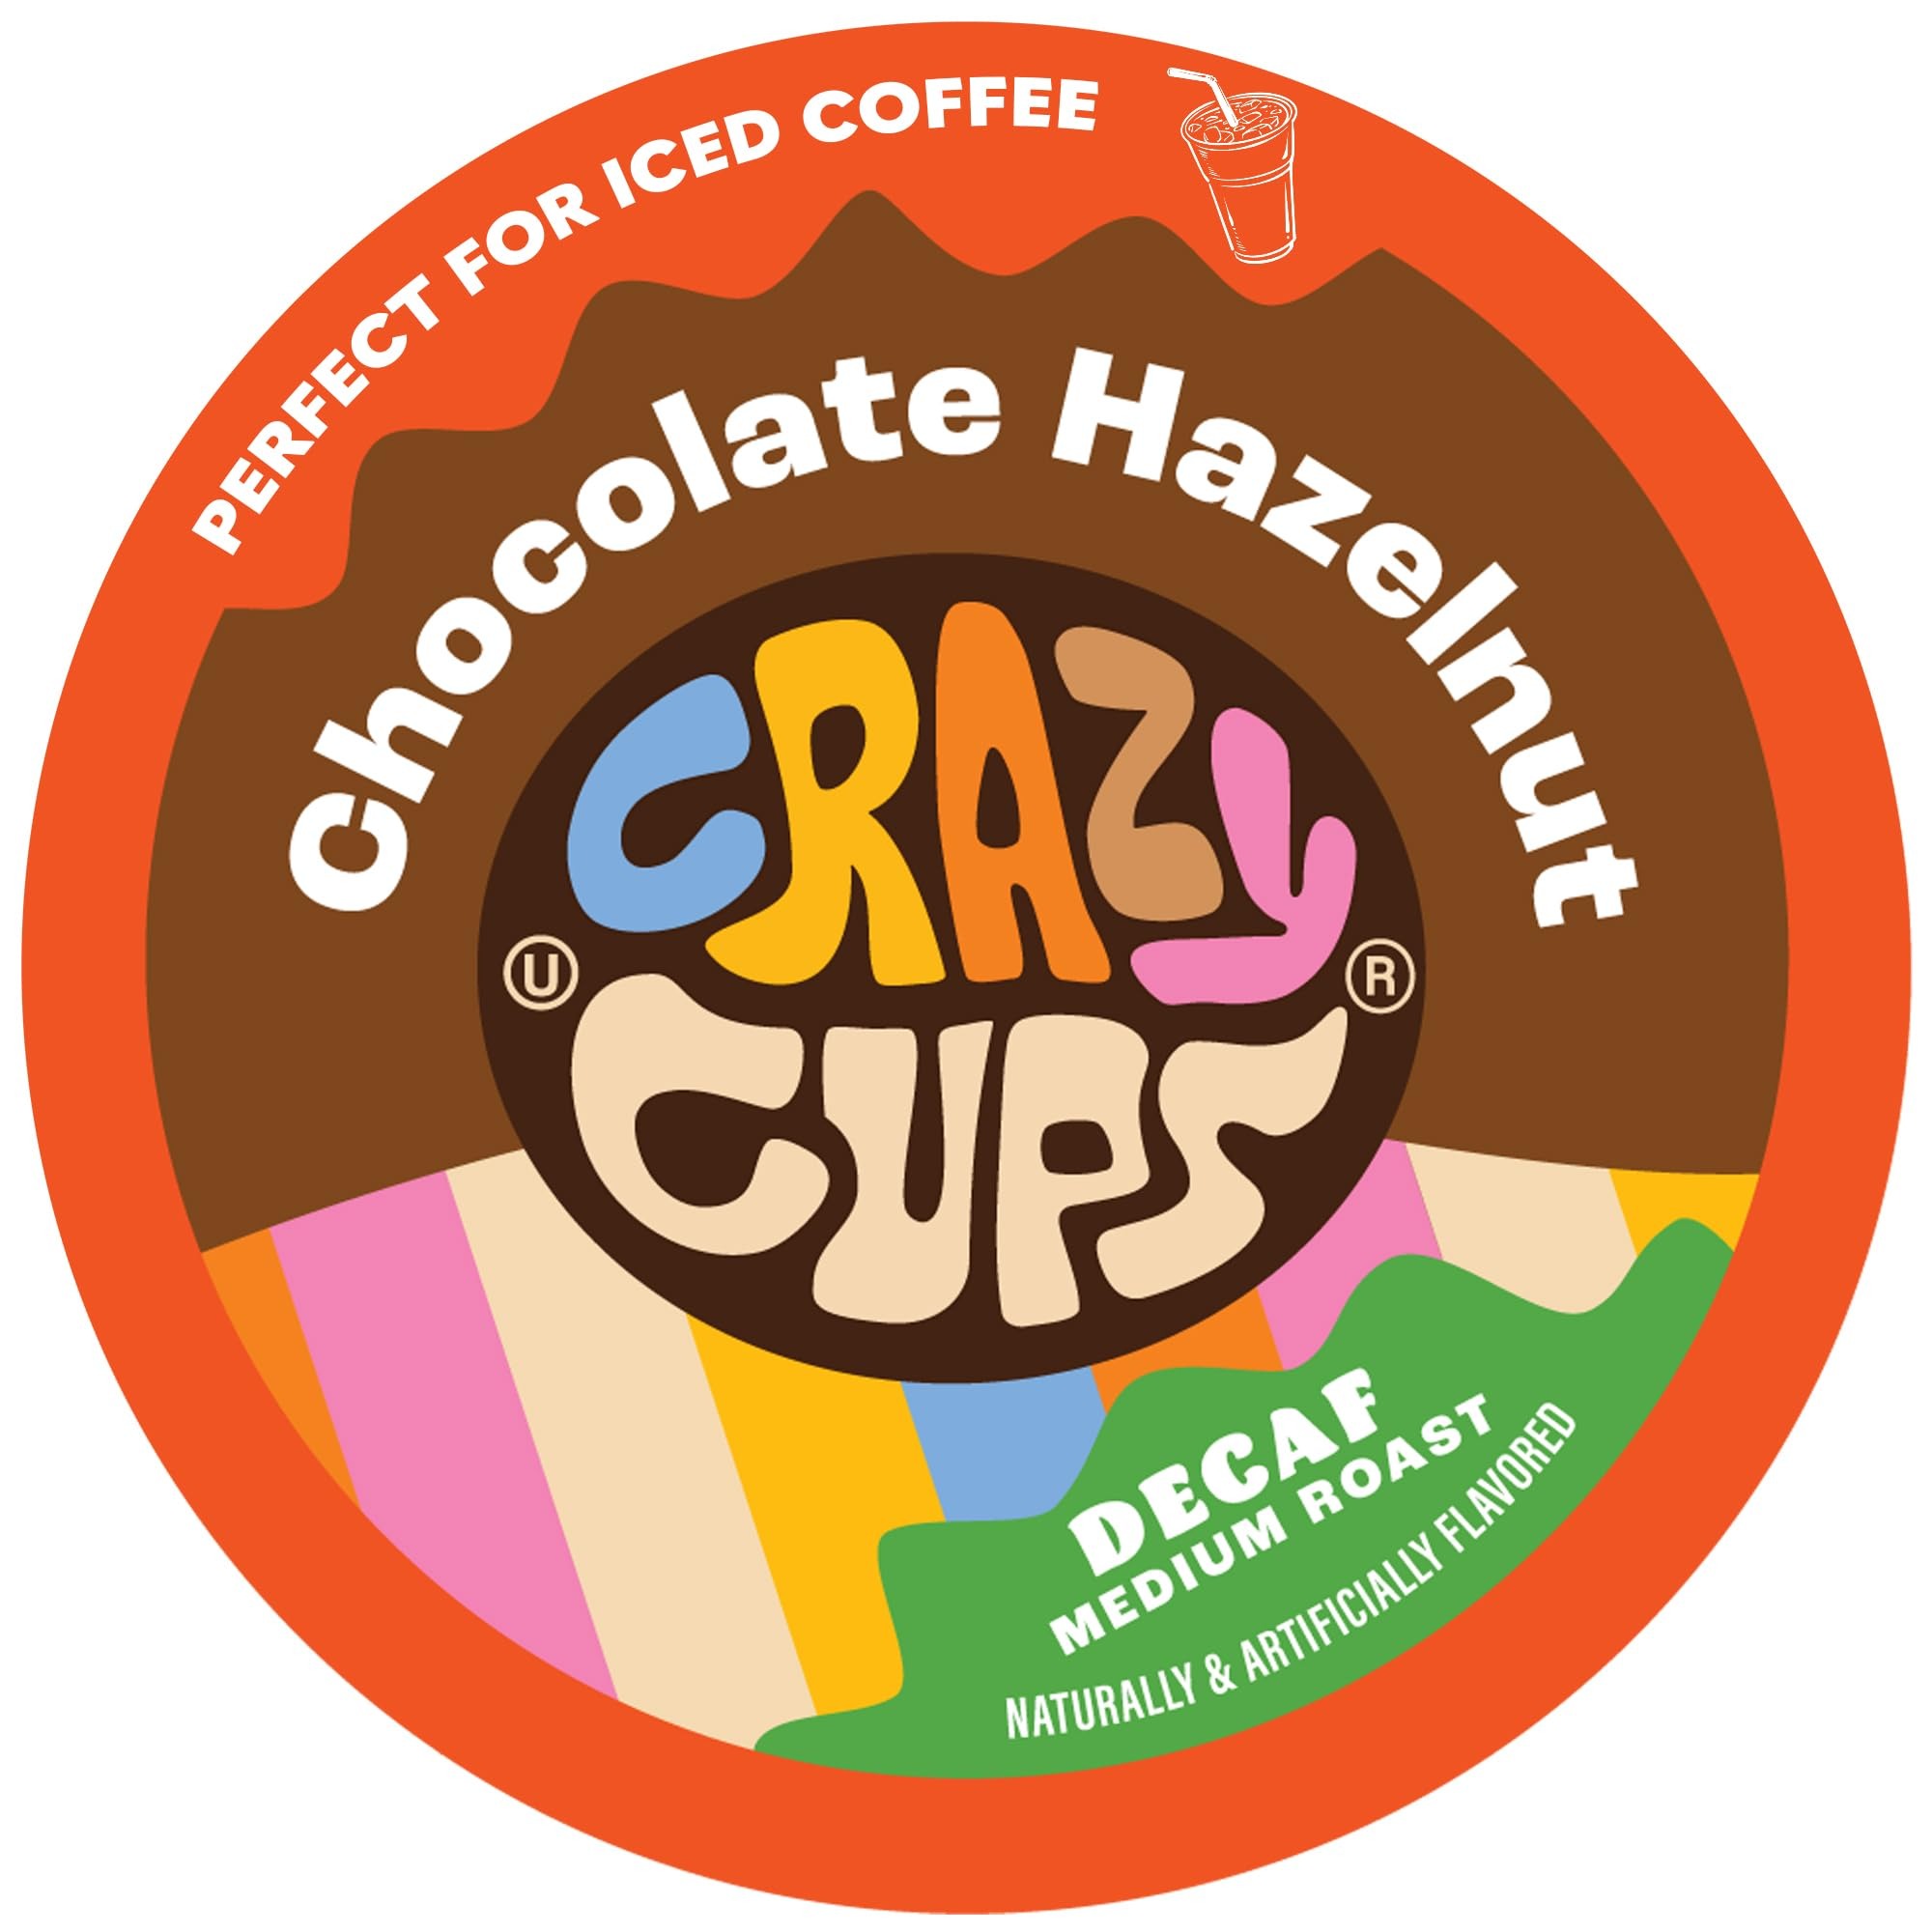
Item Name: Crazy Cups Decaf Batter then Hazelnut, Decaffeinated Hazelnut Flavored Coffee Pods, Single Serve Hot or Iced Medium Roast Coffee for Keurig K Cups Machines(Pack of 1, 22 Count Total)
Bullet Point 1: EXPERIENCE MORE FLAVOR WITH CRAZY CUPS: Treat yourself to the flavor of nutty toasted hazelnut, now available in decaf pods! Start your day the right way and indulge your sweet tooth with our decaf flavored coffee
Bullet Point 2: PERFECTLY FLAVORED COFFEE: Crazy Cups decaf pods are perfectly infused with flavors that taste exactly as describe. Enjoy the sweet creamy flavor of hazelnut with our decaffeinated coffee pods. This flavorful brew is bound to be your new pantry staple
Bullet Point 3: HIGH-QUALITY INGREDIENTS: Our coffee pods decaf are made of 100% Arabica beans. Each coffee decaf blend is gluten & dairy free, kosher, & keto friendly. Enjoy the flavors of nutty toasted hazelnut guilt free with our sugar free coffee!
Bullet Point 4: ECO-FRIENDLY DECAF PODS: Our decaffeinated coffee is packaged in 100% recyclable materials, so you can enjoy our coffee pods decaffeinated burst of flavor while doing right by mother nature. Try pouring your brew over ice for a refreshing iced coffee
Bullet Point 5: COFFEE FOR KEURIG BREWERS: Our single serve pods are compatible with any coffee machine that brews decaf k cups including the Keurig 2.0 brewer. K cups is a registered trademark of Keurig. We are not affiliated with Keurig & Green Mountain
Value: 22.0
Unit: Count

Price: 18.49